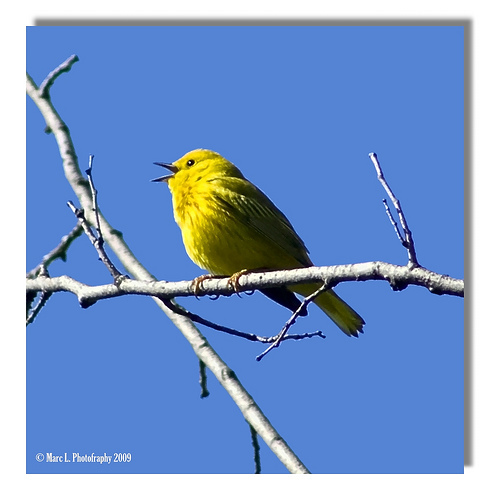
the bird with small beak when compared to its body, with yellow throat and belly, and brown feet.
a small yellow bird with a black beak and orange feet.
a small sized bird that is yellow all over with a short pointed billa bird with a yellow crown and a yellow belly.
pretty yellow bird with greenish wings and black and white wing bars.
this bird has wings that are black and yellow and has a rotund bodya bright yellow bird with a black beak, and round in appearance.
this bird is almost completely yellow, with very faint grey accents on its wings and a small black bill.
the bird has a short bill that is black, yellow bill and small eyering.
this particular bird has a belly that is yellow with black patches
Species: Yellow Warbler